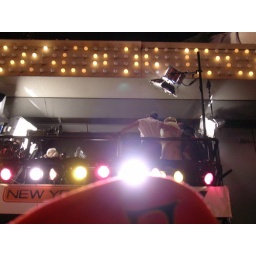
The Fox Live balcony on the second floor of Planet Hollywood under which we stood for half of the day!